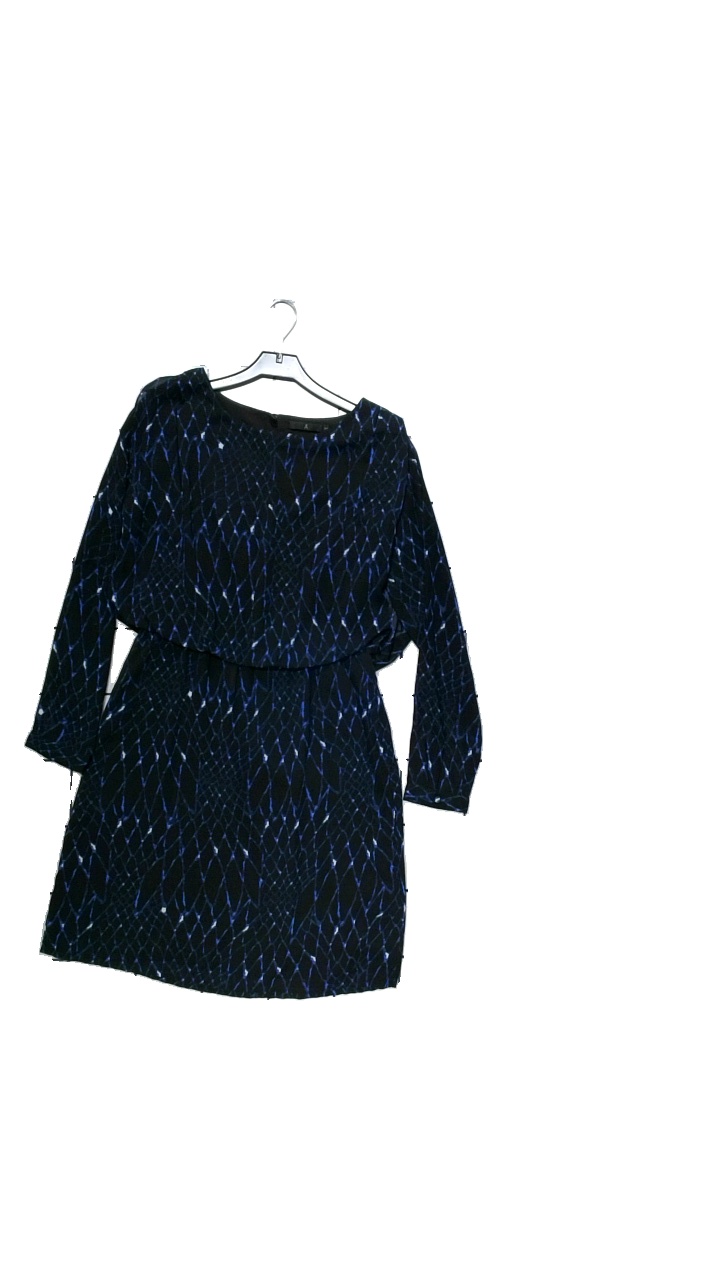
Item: Dress (Ladies)
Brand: Åhléns
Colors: Black, Blue
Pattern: Animal print
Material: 100% polyester
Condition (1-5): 5
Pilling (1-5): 5
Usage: Reuse
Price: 100-150